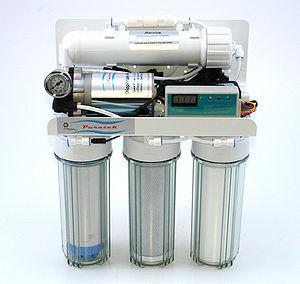
L’osmose inverse est un système de purification de l'eau contenant des matières en solution par un système de filtrage très fin qui ne laisse passer que les molécules d'eau.